Bhale Ammayilu

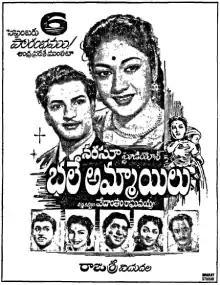
Theatrical release poster

Bhale Ammayilu is a 1957 Indian Telugu-language drama film written and directed by Vedantam Raghavayya. It stars Savitri, Girija, and N. T. Rama Rao. Music was jointly composed by S. Rajeswara Rao and S. Hanumantha Rao. The film was simultaneously made in Tamil as "Iru Sagodharigal".